Crista Ministries

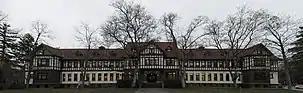

CRISTA Ministries is a Christian ministry that focuses on evangelism through Christian education, media, senior care, and poverty alleviation. The organization is led by CEO Jacinta Tegman.